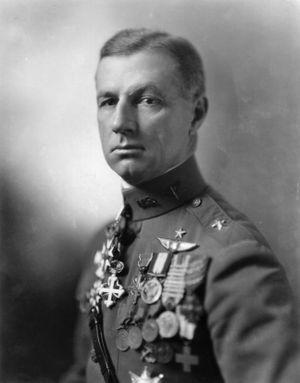
William Mitchell était un général américain, pilote et pionnier de l'aviation militaire. Sa carrière dans l'armée fut parsemée de controverses et de problèmes avec sa hiérarchie. Il fut condamné par une cour martiale pour insubordination en 1925.